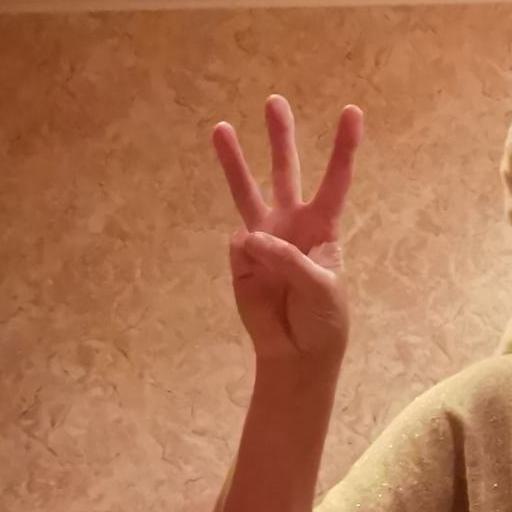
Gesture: three